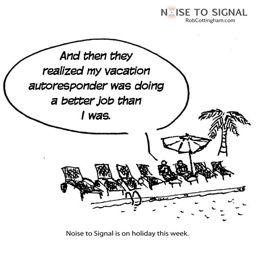
cartoon : noise to signal is on holiday this week .